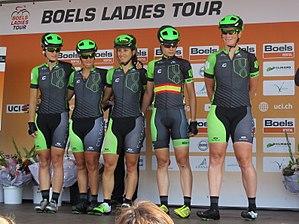
L'équipe cycliste féminine Cylance est une ancienne équipe cycliste professionnelle féminine basée aux États-Unis ayant existé de 2016 à 2018.